Étienne Marie Antoine Champion de Nansouty

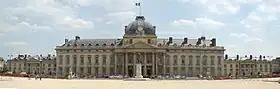
A modern photo of the École Militaire in Paris. As a young cadet, Nansouty studied there, before becoming a junior officer in 1783.

Throughout his childhood and youth, the Nansouty family led a tranquil yet modest life in Bordeaux, where his father held the position of commander of Château-Trompette, in which he lived with his family, additionally receiving a pension of 1000 "livres". He was still holding the position as commander when he died suddenly in 1785, after more than 60 years of active service. His widow had no revenue with which to raise their son and two daughters. However, influential people such as the Duchess of Brancas and the wife of Marshal Beauvau contacted the Minister of War, Marshal de Ségur, regarding the situation of the young Nansouty. As a result, in 1788, Nansouty was named interim captain in the light cavalry "Franche-Comté Cavalerie" Regiment (later rebaptised 4th "Chasseurs à Cheval"). He was soon transferred to the "Lauzun" Hussar Regiment (which became the 6th Hussars in 1791, then the 5th Hussars in 1793). In 1791, Nansouty then left the regiment to fill two consecutive military staff positions, first as deputy aid to Adjutant General Poncet de la Cour Maupas in the Army of the Centre on 20 December, then as aide-de-camp of Marshal Luckner at the beginning of 1792. He was then promoted to lieutenant-colonel and took up the command of a squadron of the 2nd "Chasseurs à Cheval" (on 5 March), before being transferred to the command of a squadron of the 9th Cavalry Regiment on 4 April, a regiment in which he would serve for the next seven and a half years.